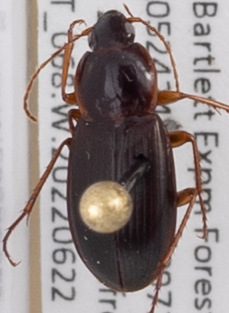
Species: Calathus ingratus
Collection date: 2022-06-22
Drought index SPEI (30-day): -1.058
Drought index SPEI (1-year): -0.362
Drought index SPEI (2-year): -1.13